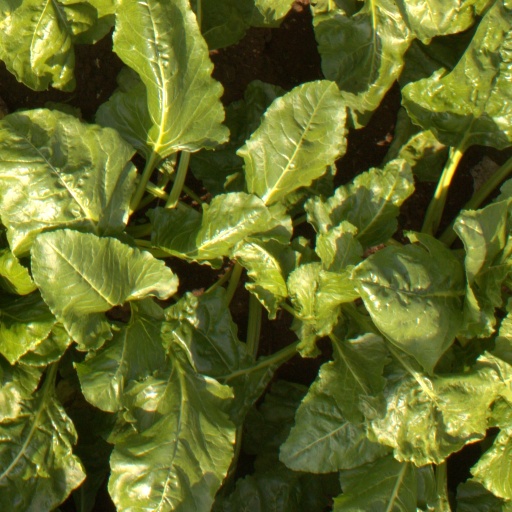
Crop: sugar beet